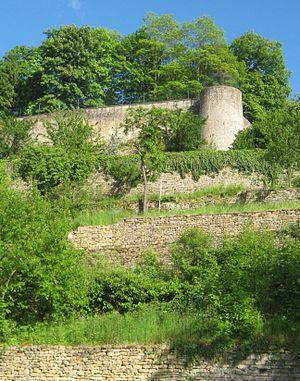
Briey est depuis 1ᵉʳ janvier 2017 une commune déléguée de Val de Briey et une ancienne commune française située dans le département de Meurthe-et-Moselle, en région Grand-Est.